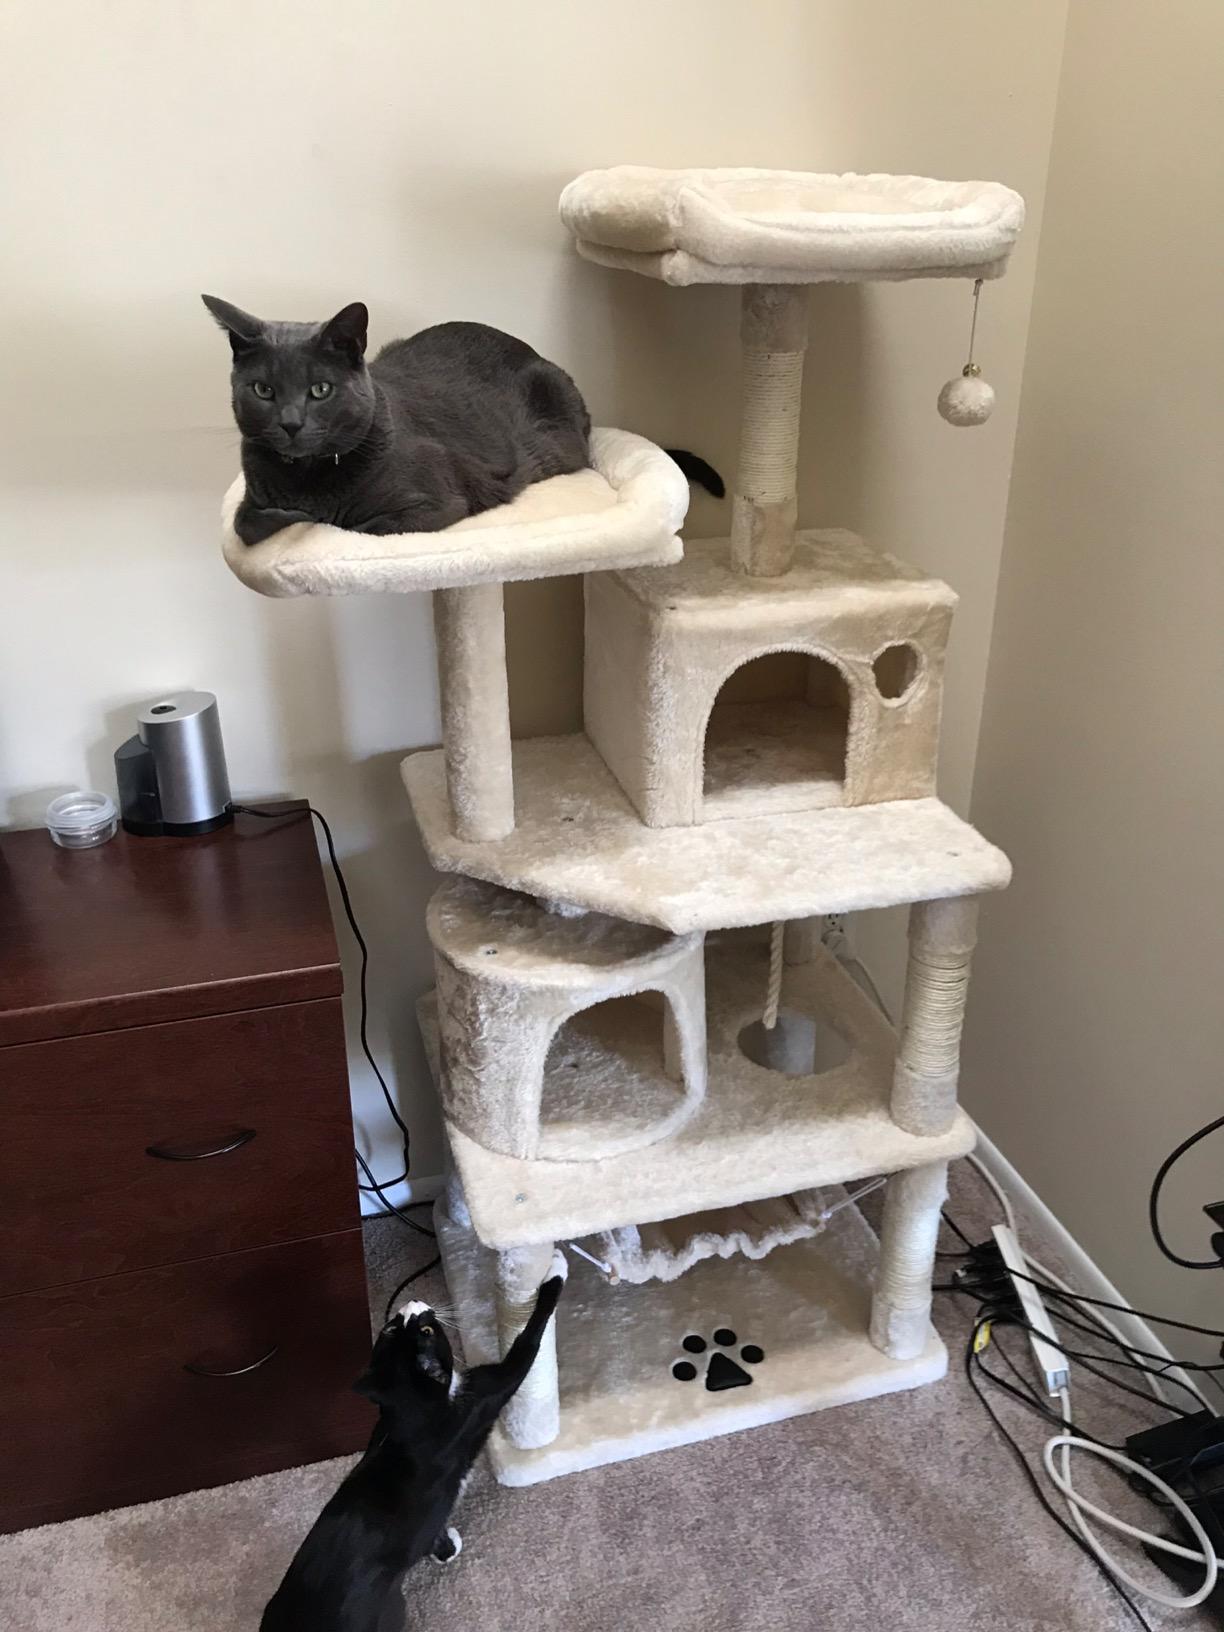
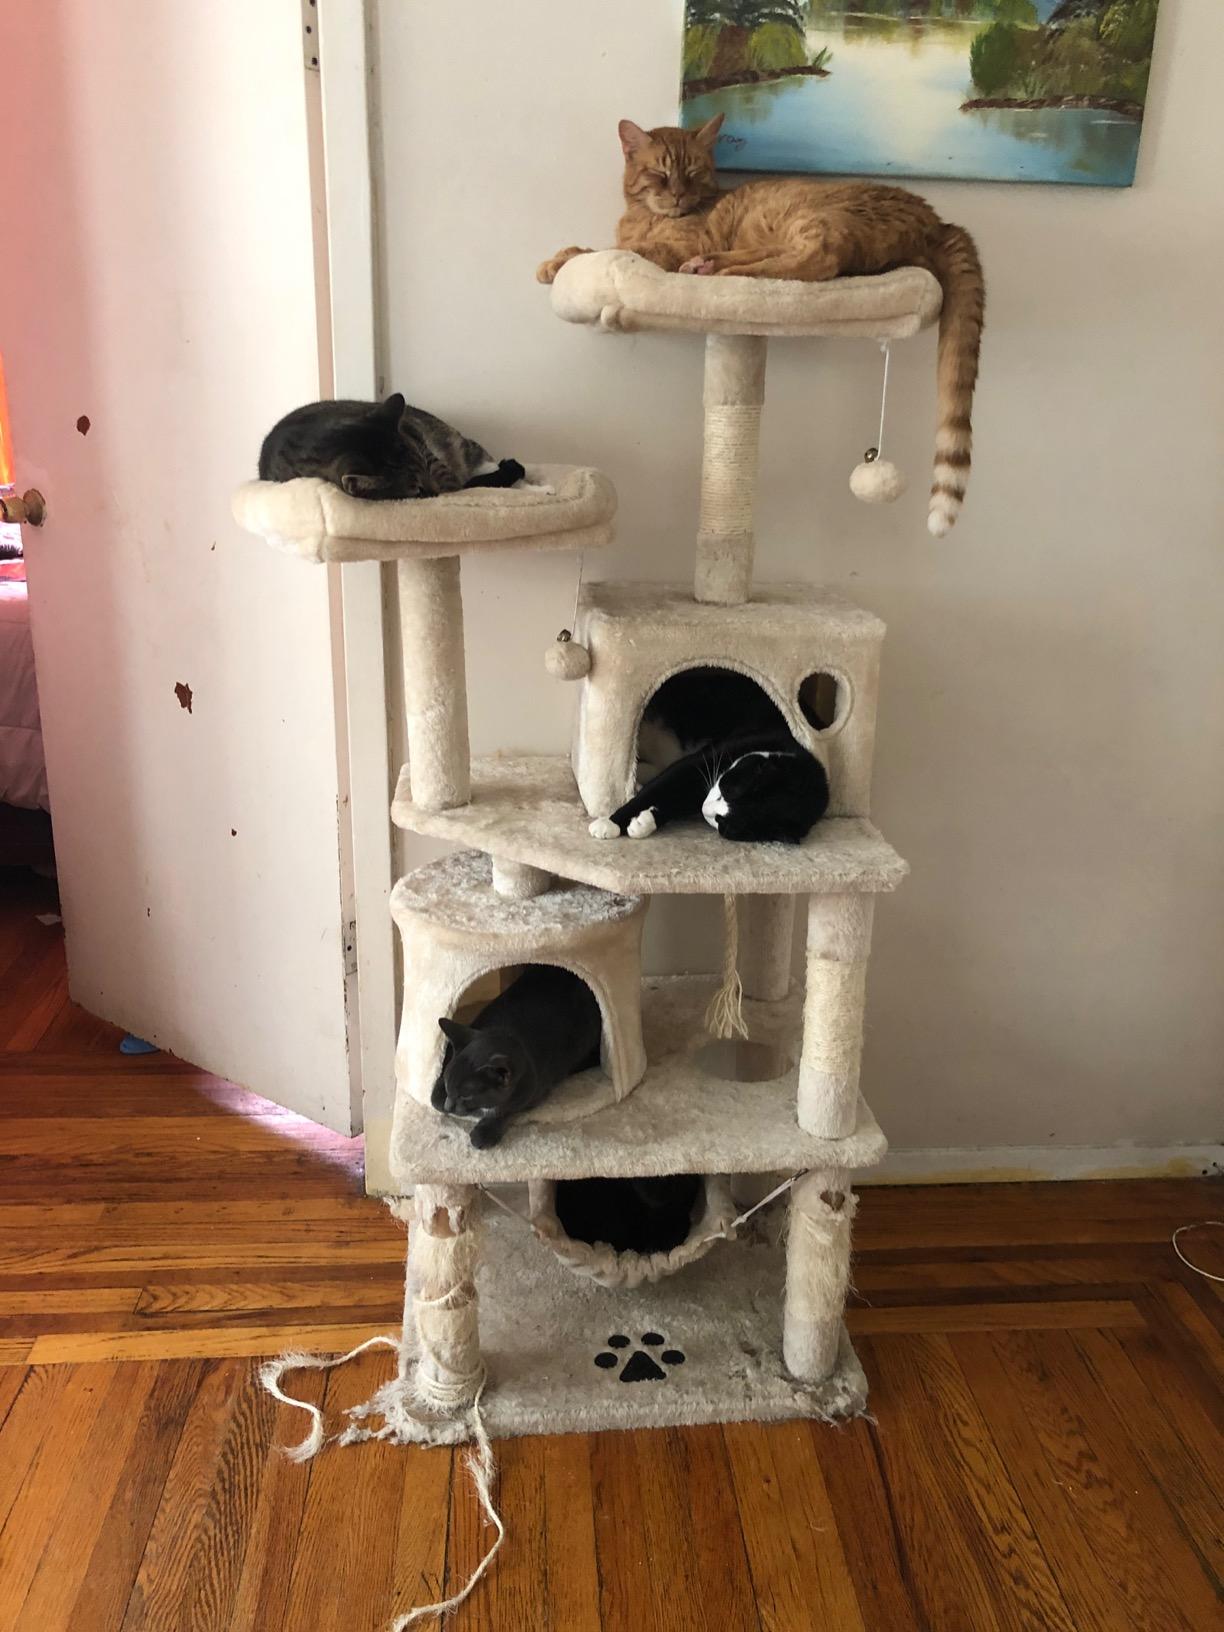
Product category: items_cat tree
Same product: yes